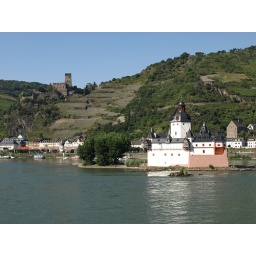
The castle / toll house in the Rhine near Kaub. Yes, there is a train in this picture!